MTR CRRC Qingdao Sifang EMU

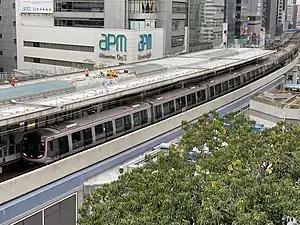
MTR Q-Train set A756/A755 entering Kwun Tong station on 14 February 2023.

The MTR CRRC Qingdao Sifang EMU also named MTR Urban Lines Vision Train and also known as Q-Train, is a new rolling stock ordered by MTR Hong Kong in July 2015. They began replacing all of the aging Metro-Cammell EMU (DC) trains starting from 27 November 2022. The order currently consists of 744 cars (93 trainsets).